Sheep and Wolves

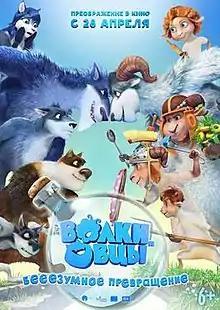
Russian theatrical release poster

Sheep and Wolves is a 2016 Russian animated fantasy comedy film, directed by Andrey Galat and Maxim Volkov. The original story, Wizart Animation's first, contains elements of the fairy tale "The Wolf and the Seven Young Goats" and the concepts of a wolf in sheep's clothing. It is about a carefree wolf who likes to hunt sheep, but one day finds that he has been magically transformed into a sheep himself. The film stars the voices of Tom Felton and Ruby Rose.